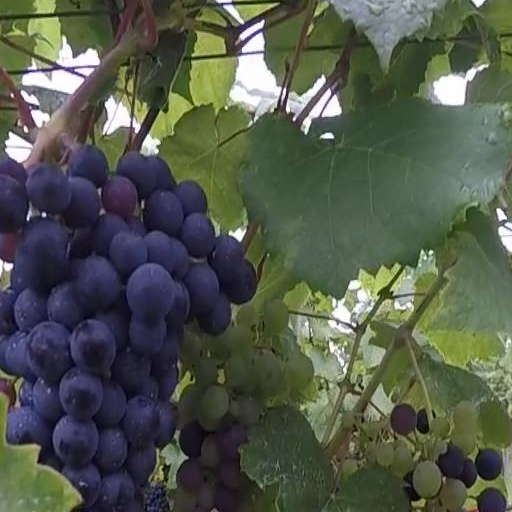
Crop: grape